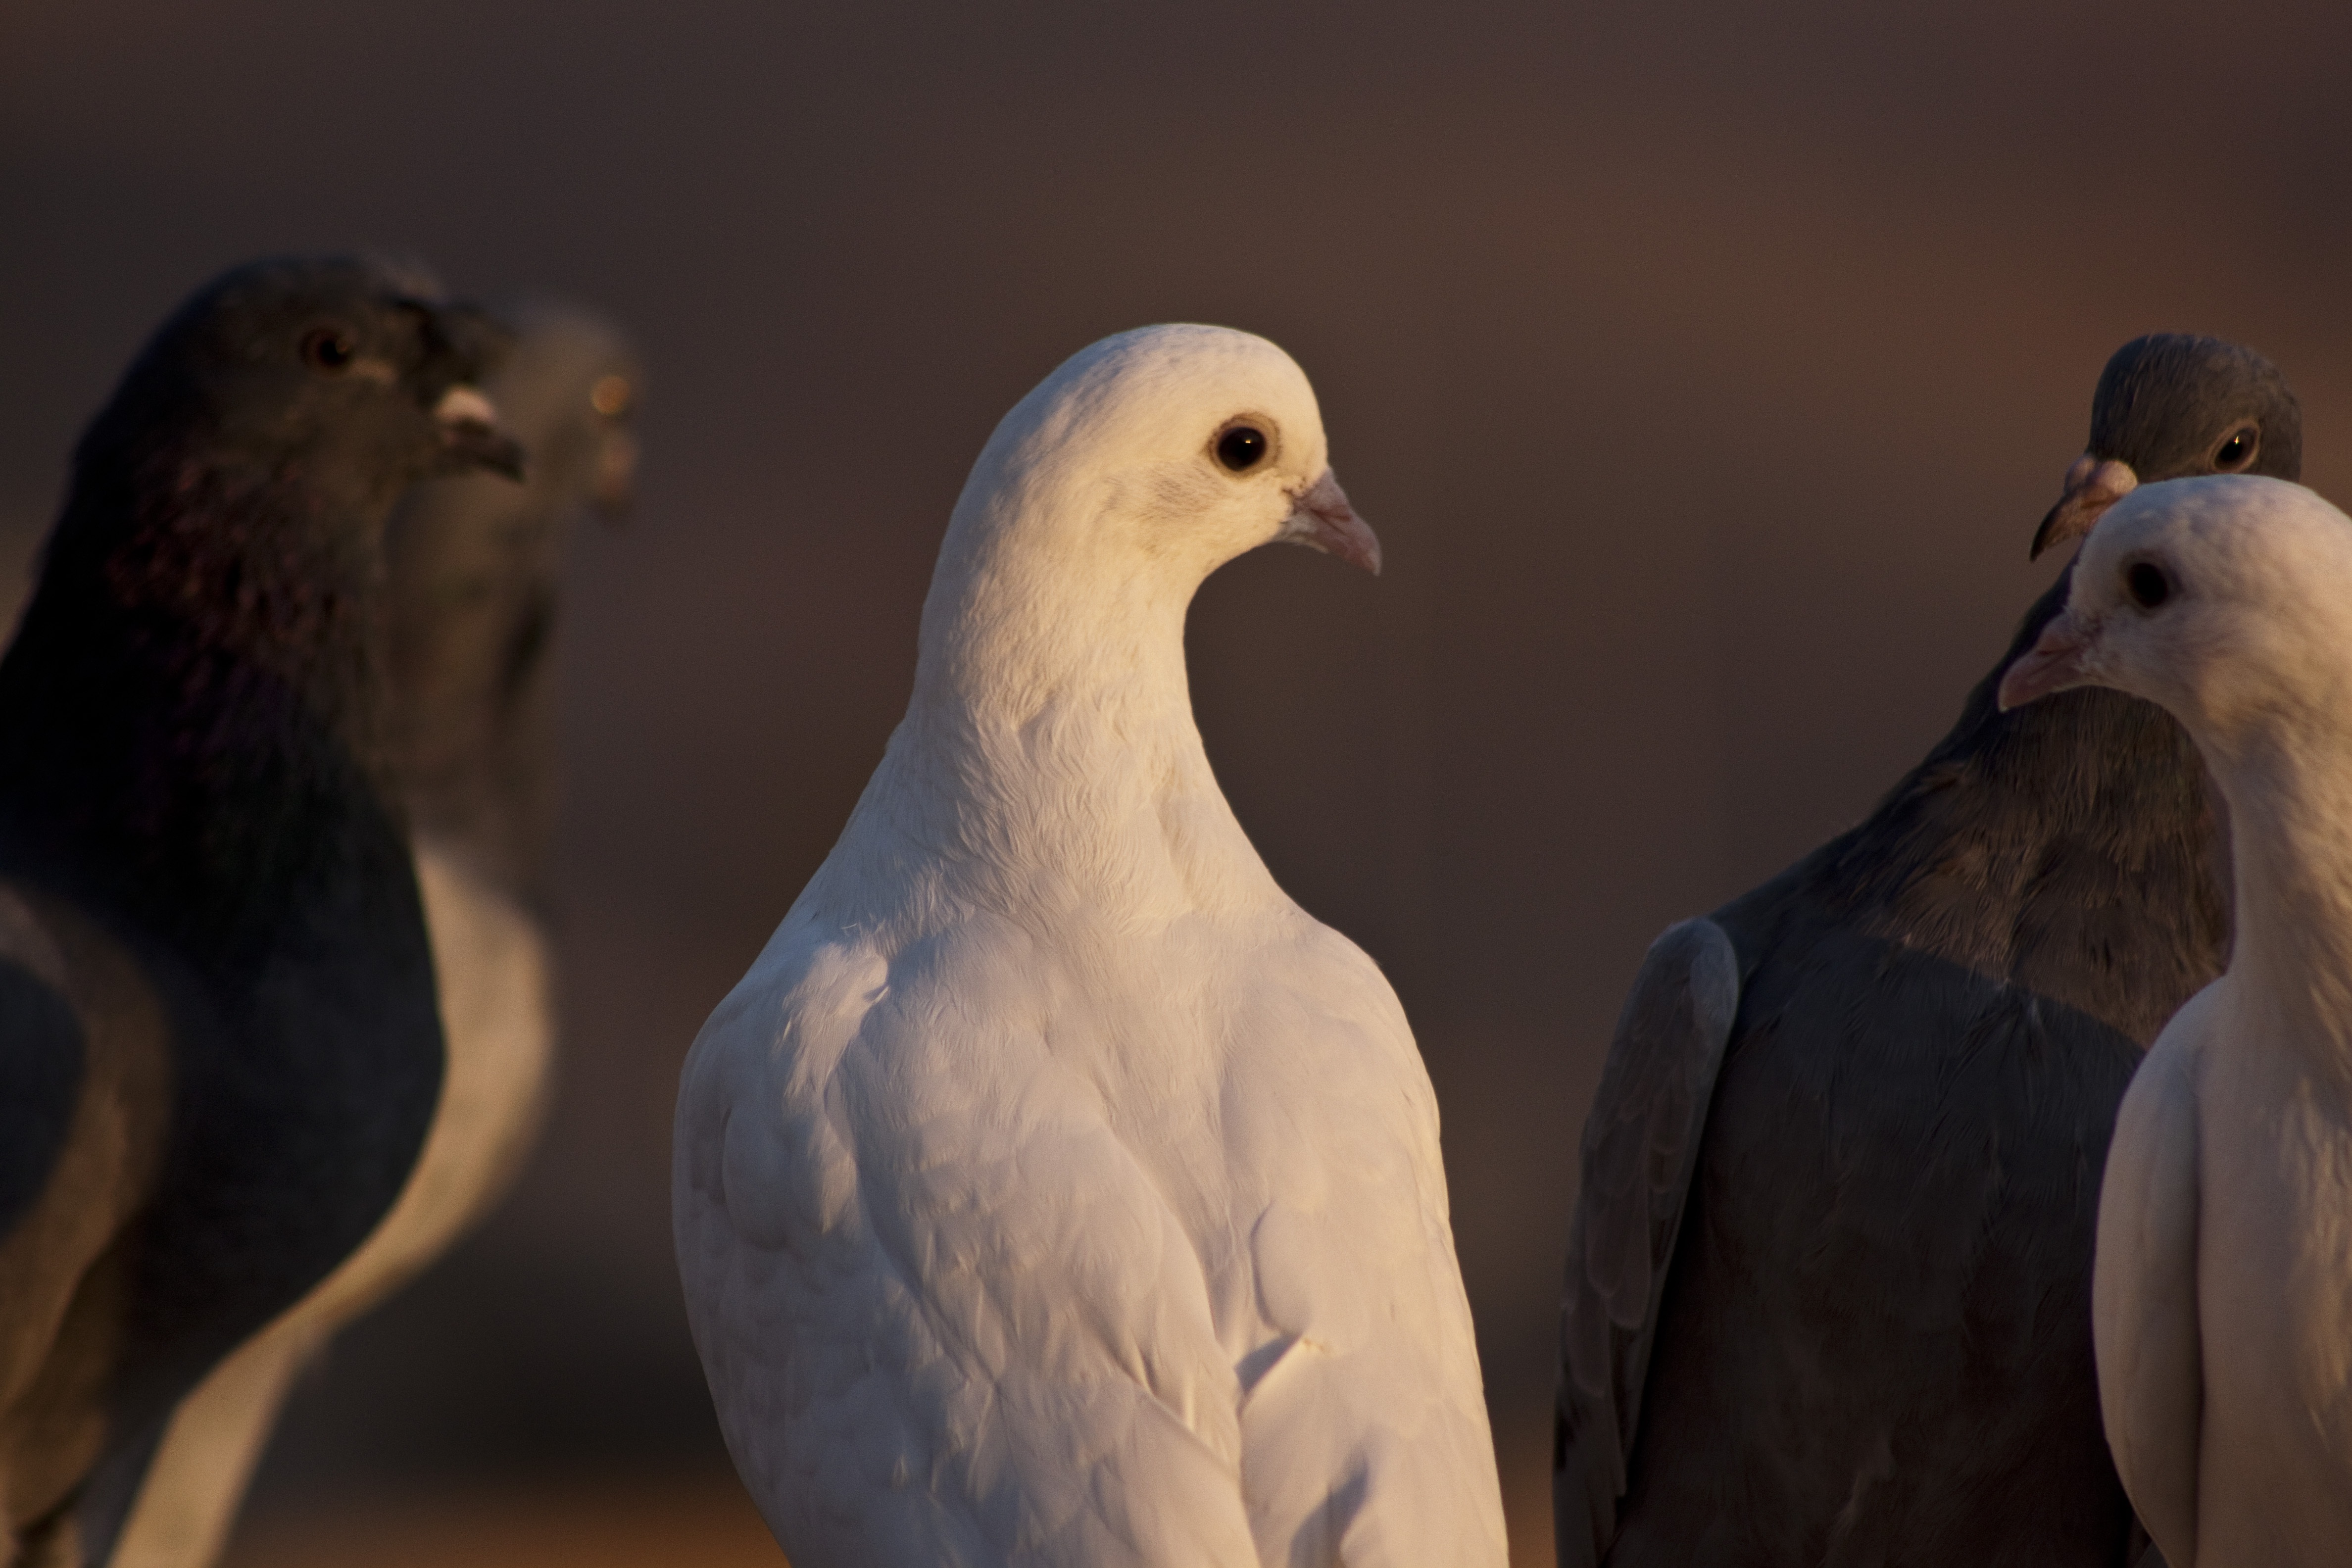
bird, wing, fly, wildlife, beak, fauna, close up, birds, pigeon, turkey, pigeons and doves, stock dove, mardin